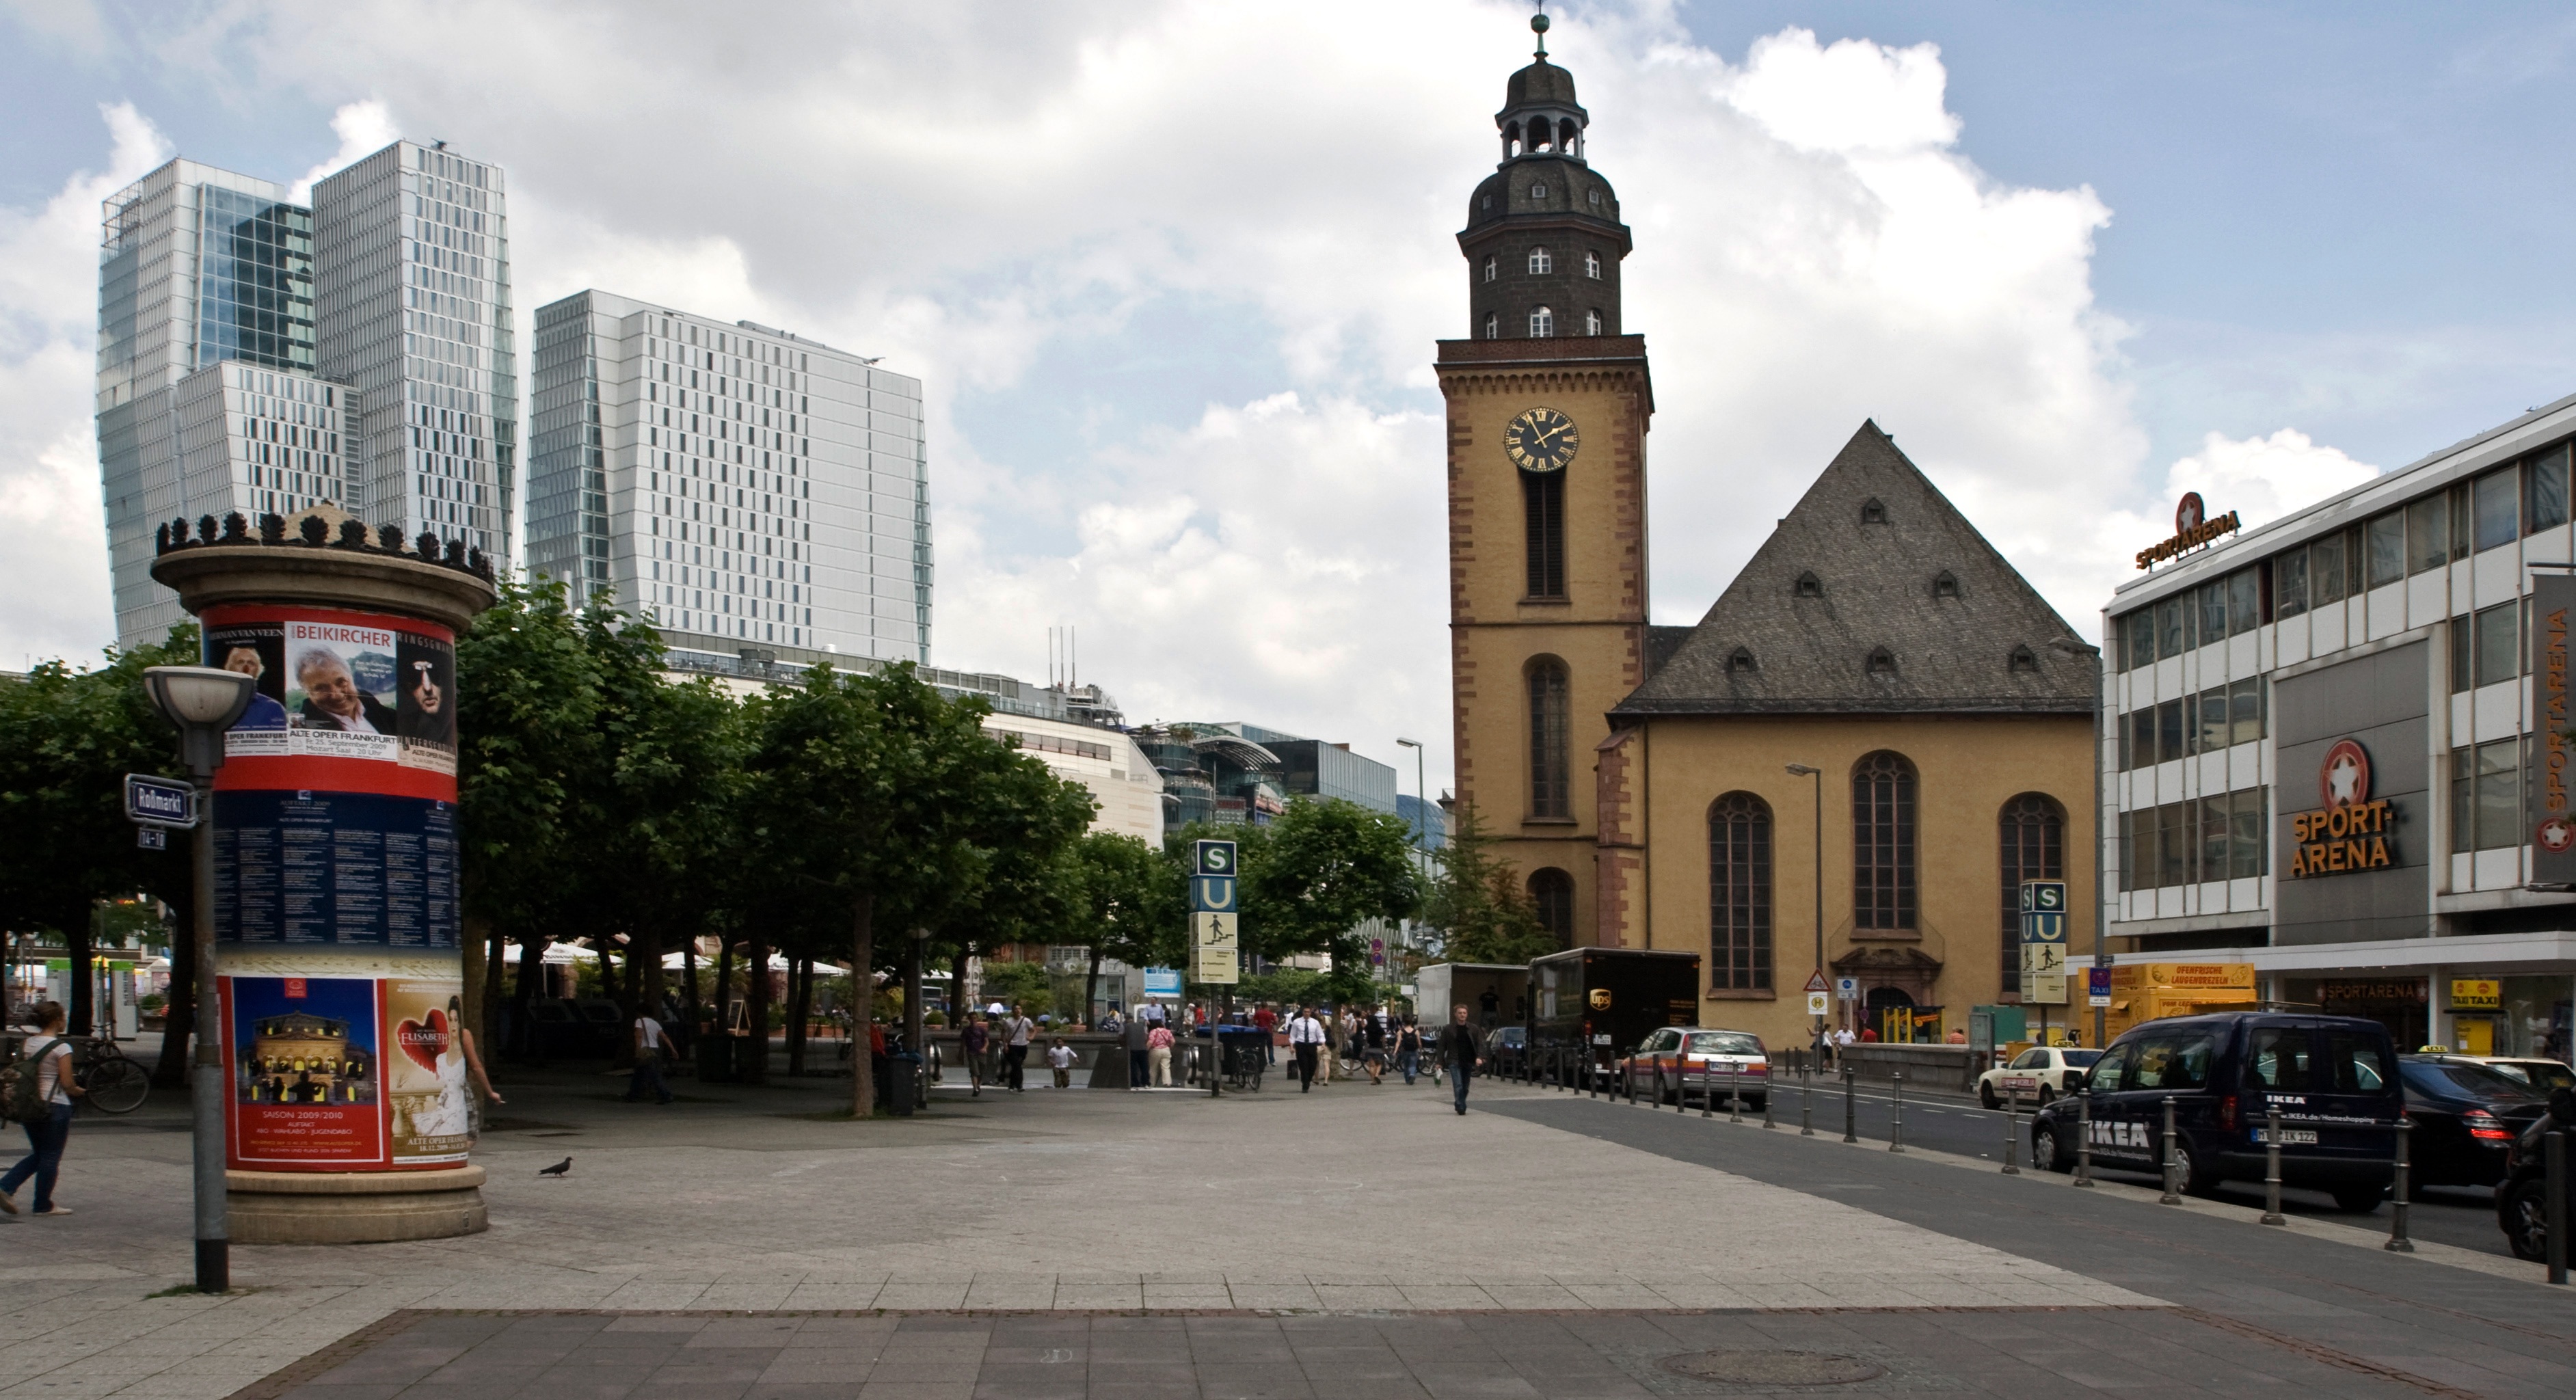
pedestrian, road, street, town, city, skyscraper, cityscape, downtown, transport, tower, plaza, landmark, church, tourism, town square, frankfurt am main germany, frankfurt, metropolis, neighbourhood, town center, urban area, human settlement, metropolitan area